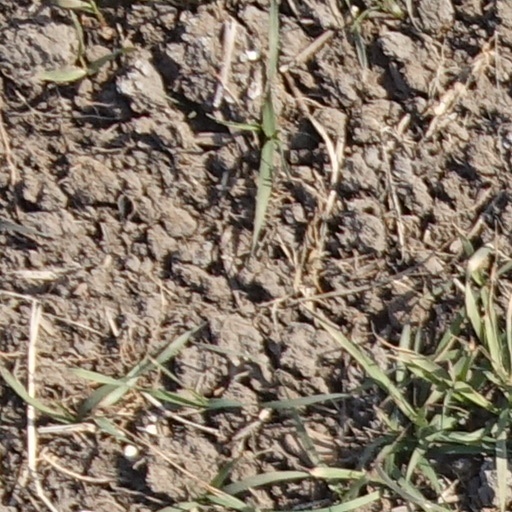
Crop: wheat